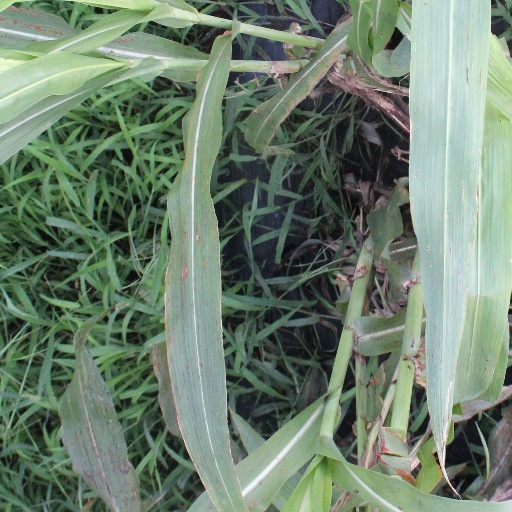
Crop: sorghum